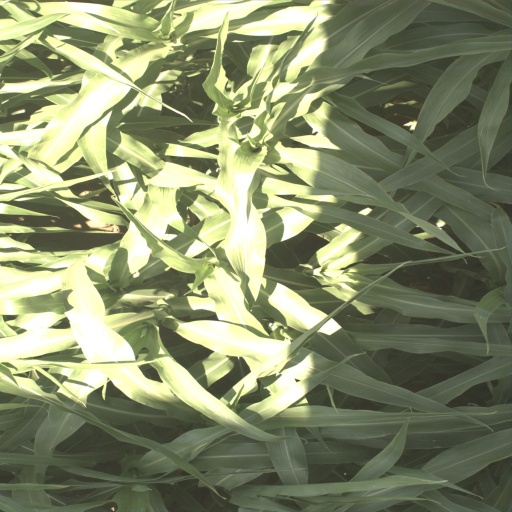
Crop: sorghum